Damian Priest

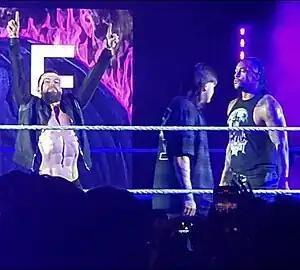
Priest (right) joined The Judgment Day in April 2022.

At Night 2 of WrestleMania 38 on April 3, Priest distracted AJ Styles during his match against Edge, causing Styles to lose the match. After the match, Edge celebrated his victory with Priest, starting an alliance between the two. Following WrestleMania, Edge and Priest were dubbed The Judgment Day. At Hell in a Cell on June 5, The Judgment Day (Edge, Priest and Rhea Ripley) defeated Styles, Finn Bálor, and Liv Morgan in a six-person mixed tag team match. The next night on "Raw", Edge introduced Bálor as the newest member of The Judgment Day. However, Bálor, Priest and Ripley suddenly attacked Edge, kicking him out of the stable. The Judgment Day then began a feud with the Mysterios (Rey and Dominik) in an attempt to recruit Dominik into their ranks. At SummerSlam on July 30, Priest and Bálor were defeated by the Mysterios following interference from a returning Edge. On September 3, at Clash at the Castle, Priest and Bálor lost to Edge and Rey Mysterio, after which Dominik turned heel on both of them to join The Judgment Day. At Crown Jewel on November 5, Priest, Bálor, and Dominik defeated The O.C. (Styles, Luke Gallows, and Karl Anderson) in a six-man tag team match after interference from Ripley. On the November 28 episode of "Raw", The Judgment Day defeated The O.C. in an eight-person mixed tag team match to end their feud.